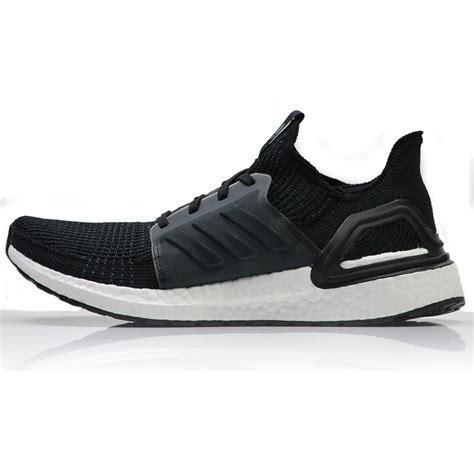
Brand: Adidas
Model: Ultra Boost 19